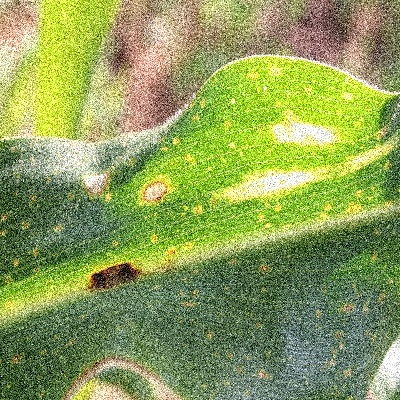
Label: Corn_(Maize)___Leaf_Spot